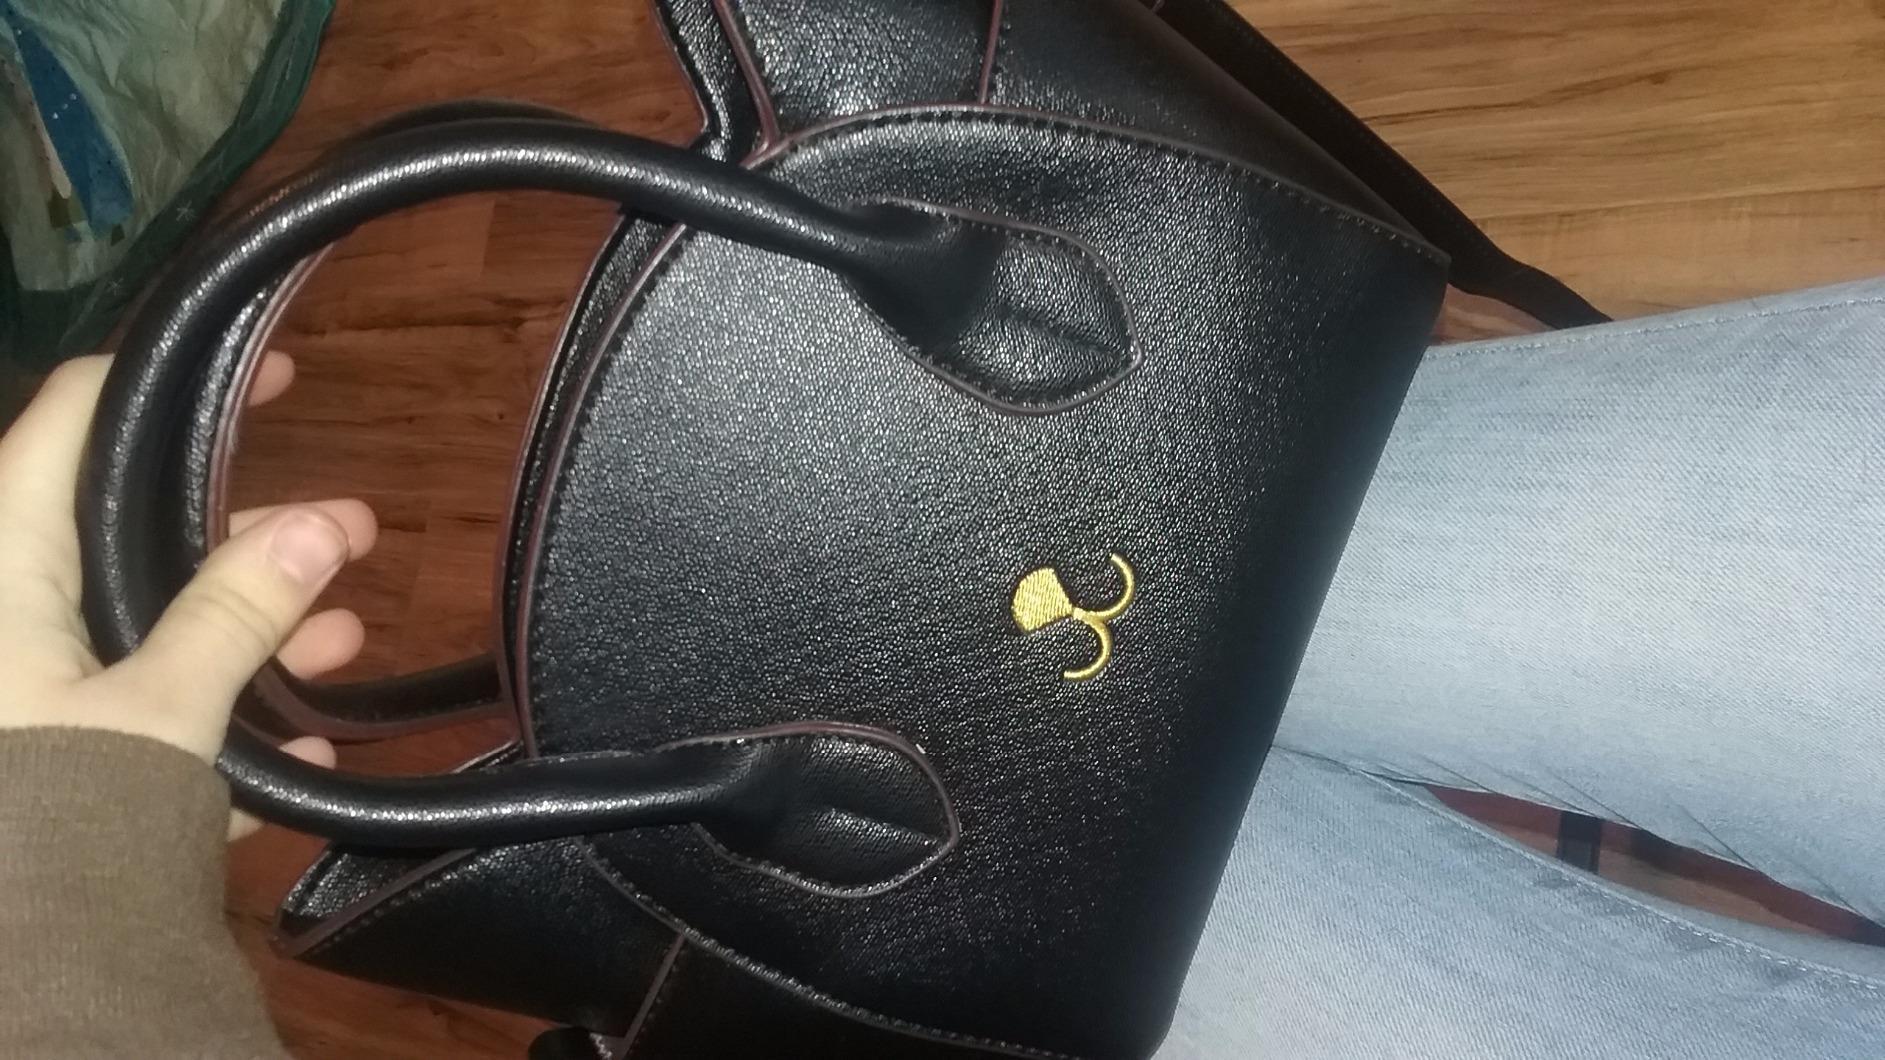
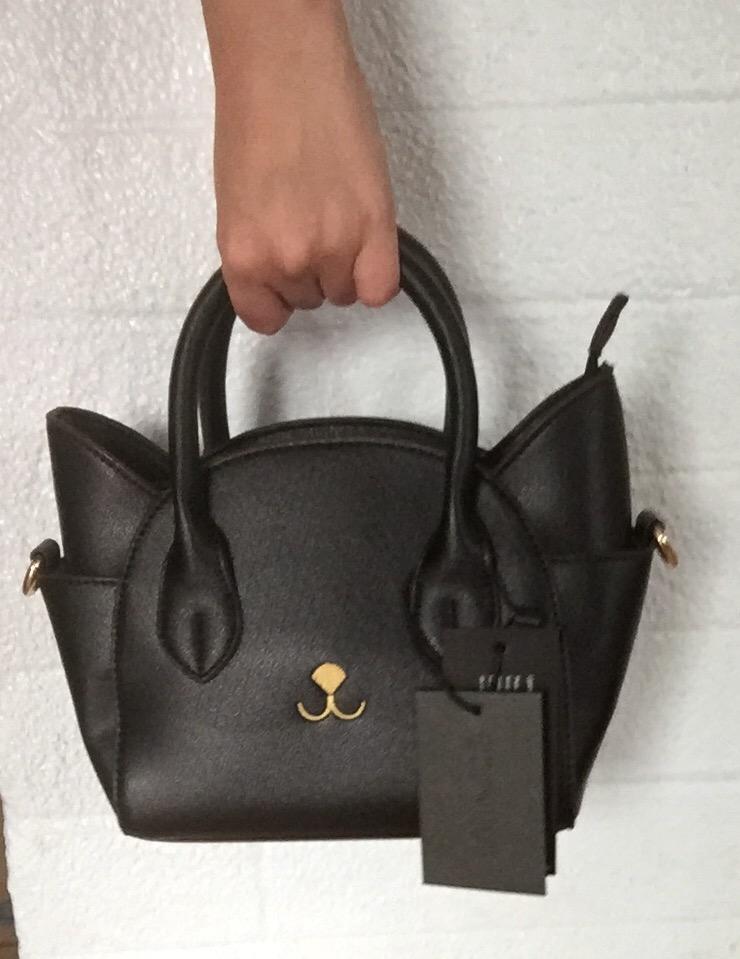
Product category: accessories_handbag
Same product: yes